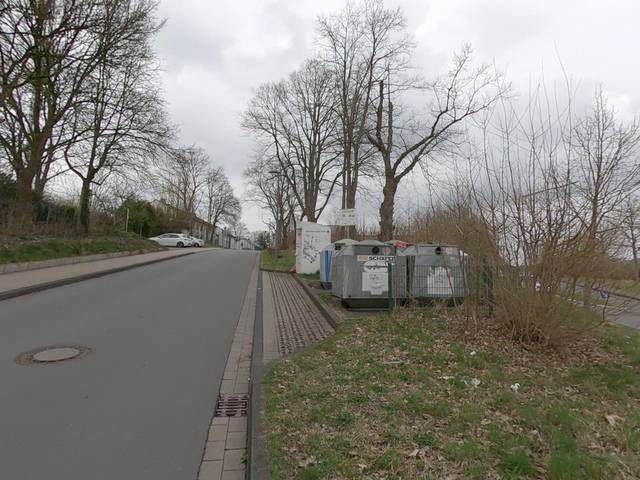
Region: Germany
Coordinates: 50.884, 8.041